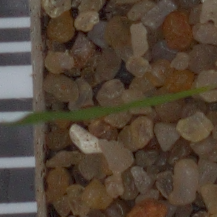
Label: black_grass